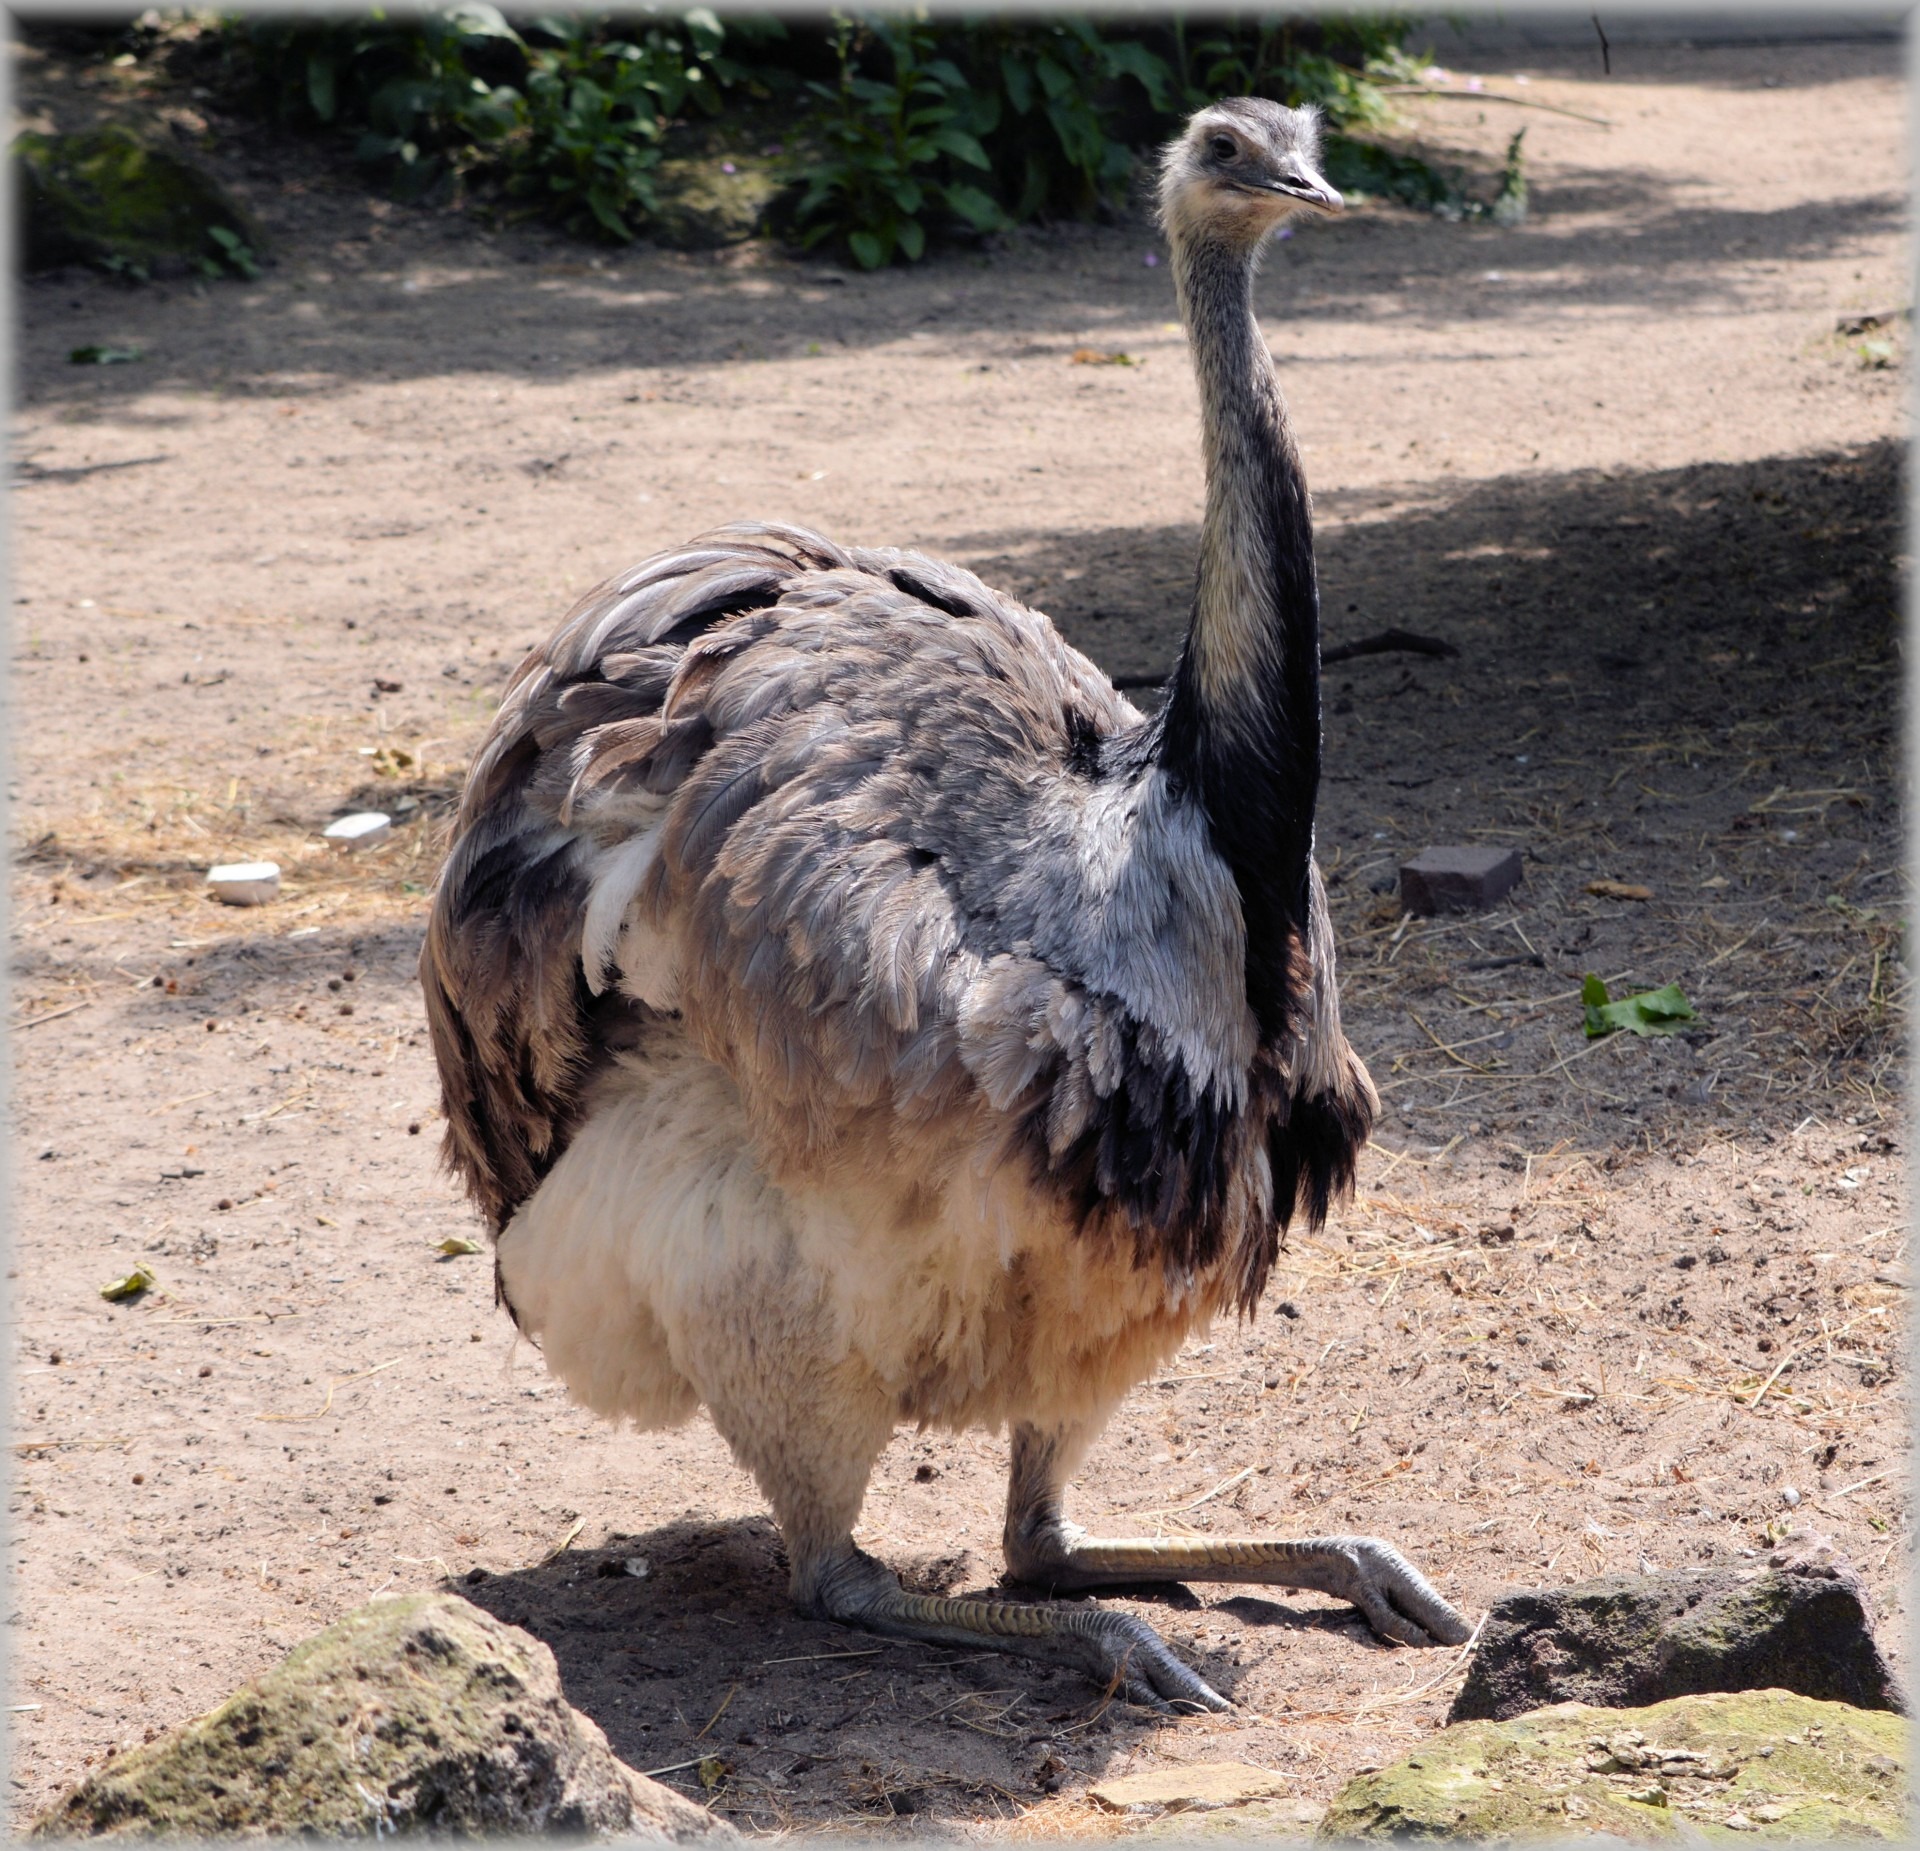
nature, bird, white, sunlight, alone, isolated, wildlife, zoo, beak, black, ostrich, fauna, plumage, birds, sunny, feathers, single, bright, vertebrate, big, day, ratite, african, struthio camelus, flightless bird, flightless, largest